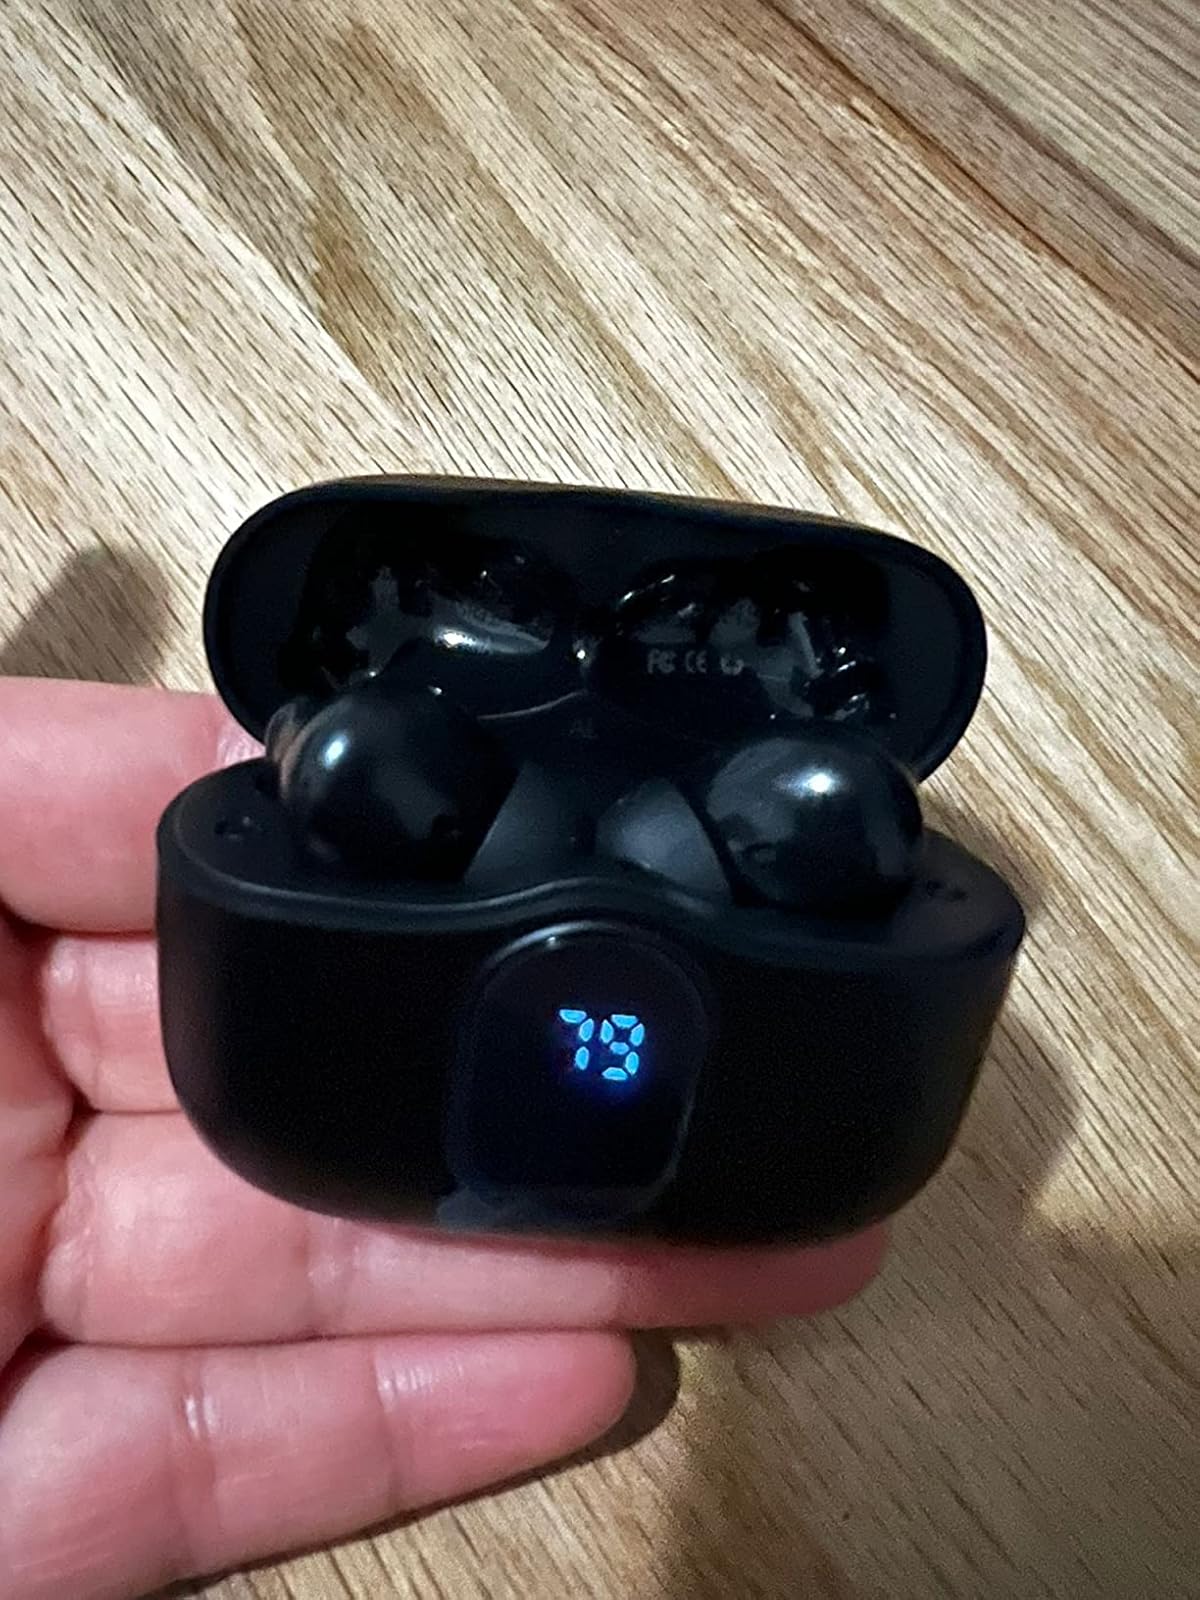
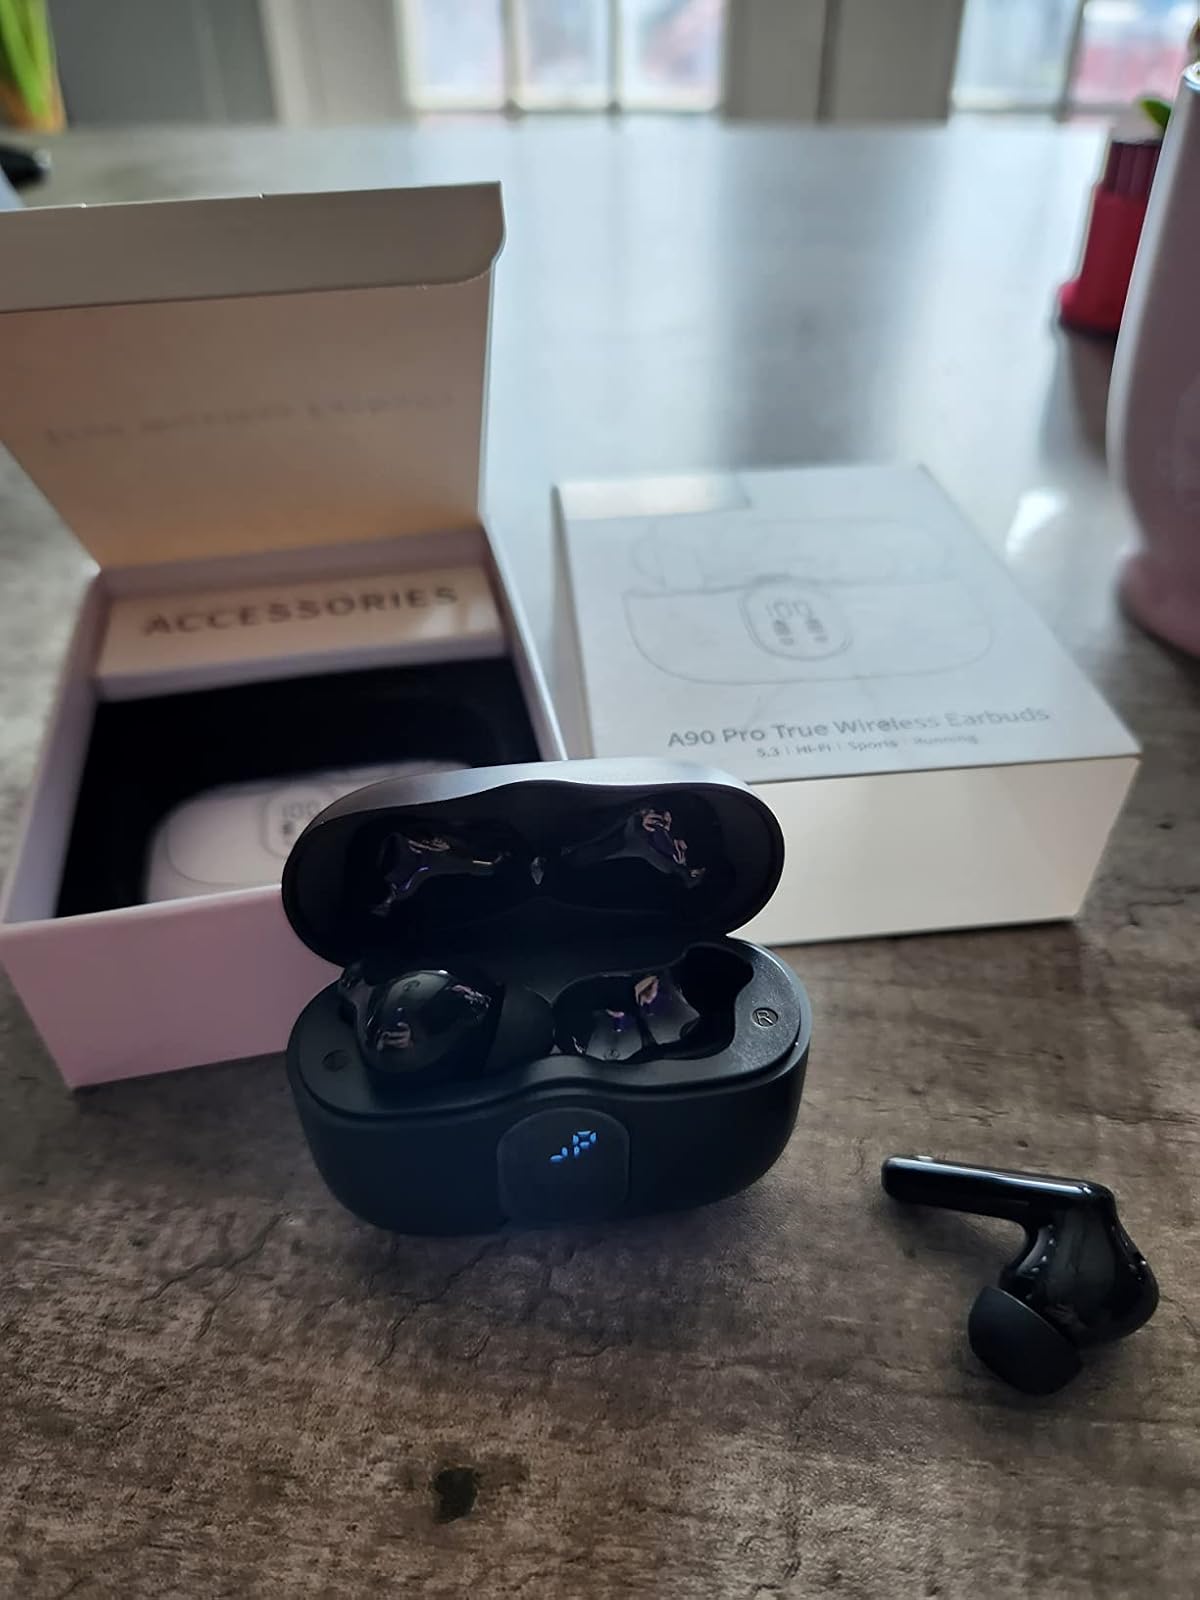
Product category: earbuds
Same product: yes